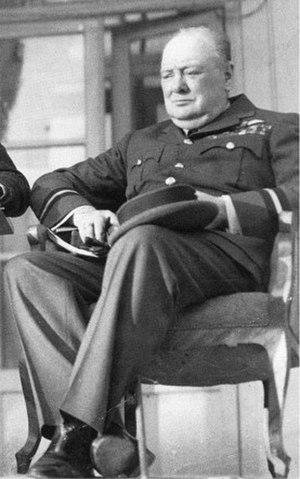
La question du bombardement du camp de concentration d'Auschwitz et les raisons pour lesquelles les Alliés décidèrent de ne pas l'effectuer continuent d'être étudiées par les historiens.